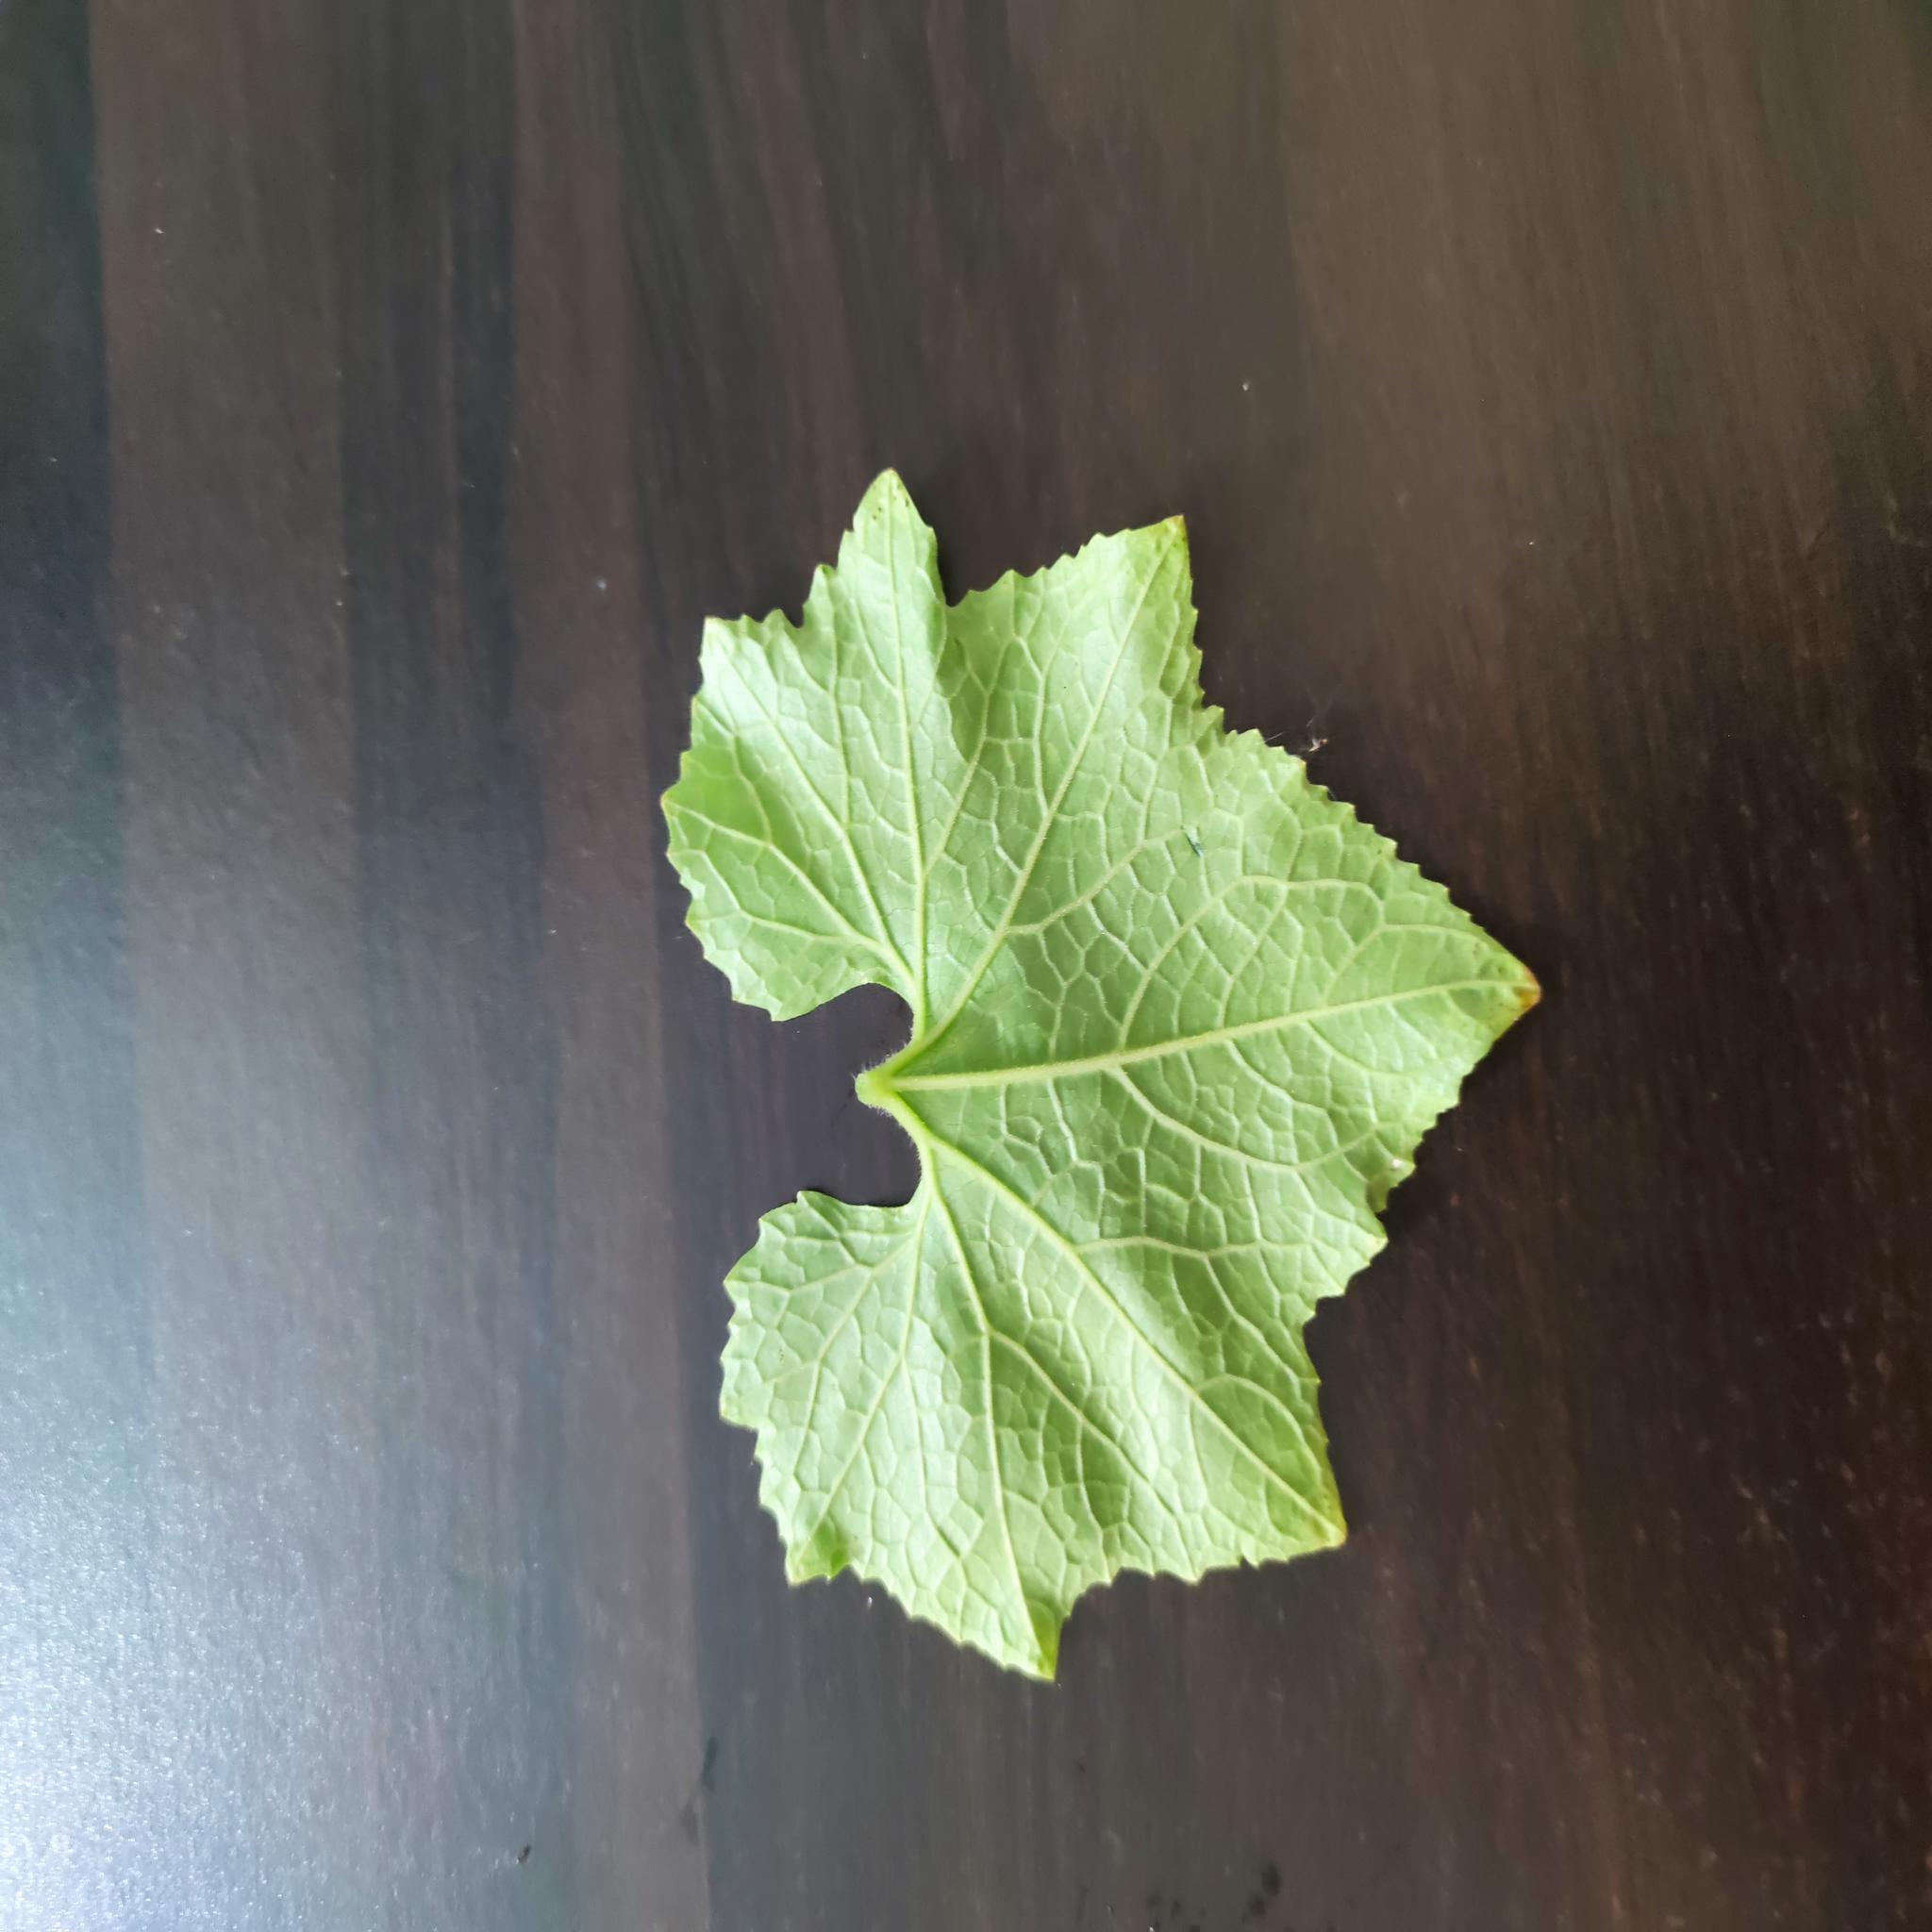
Label: Healthy